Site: brandenburg
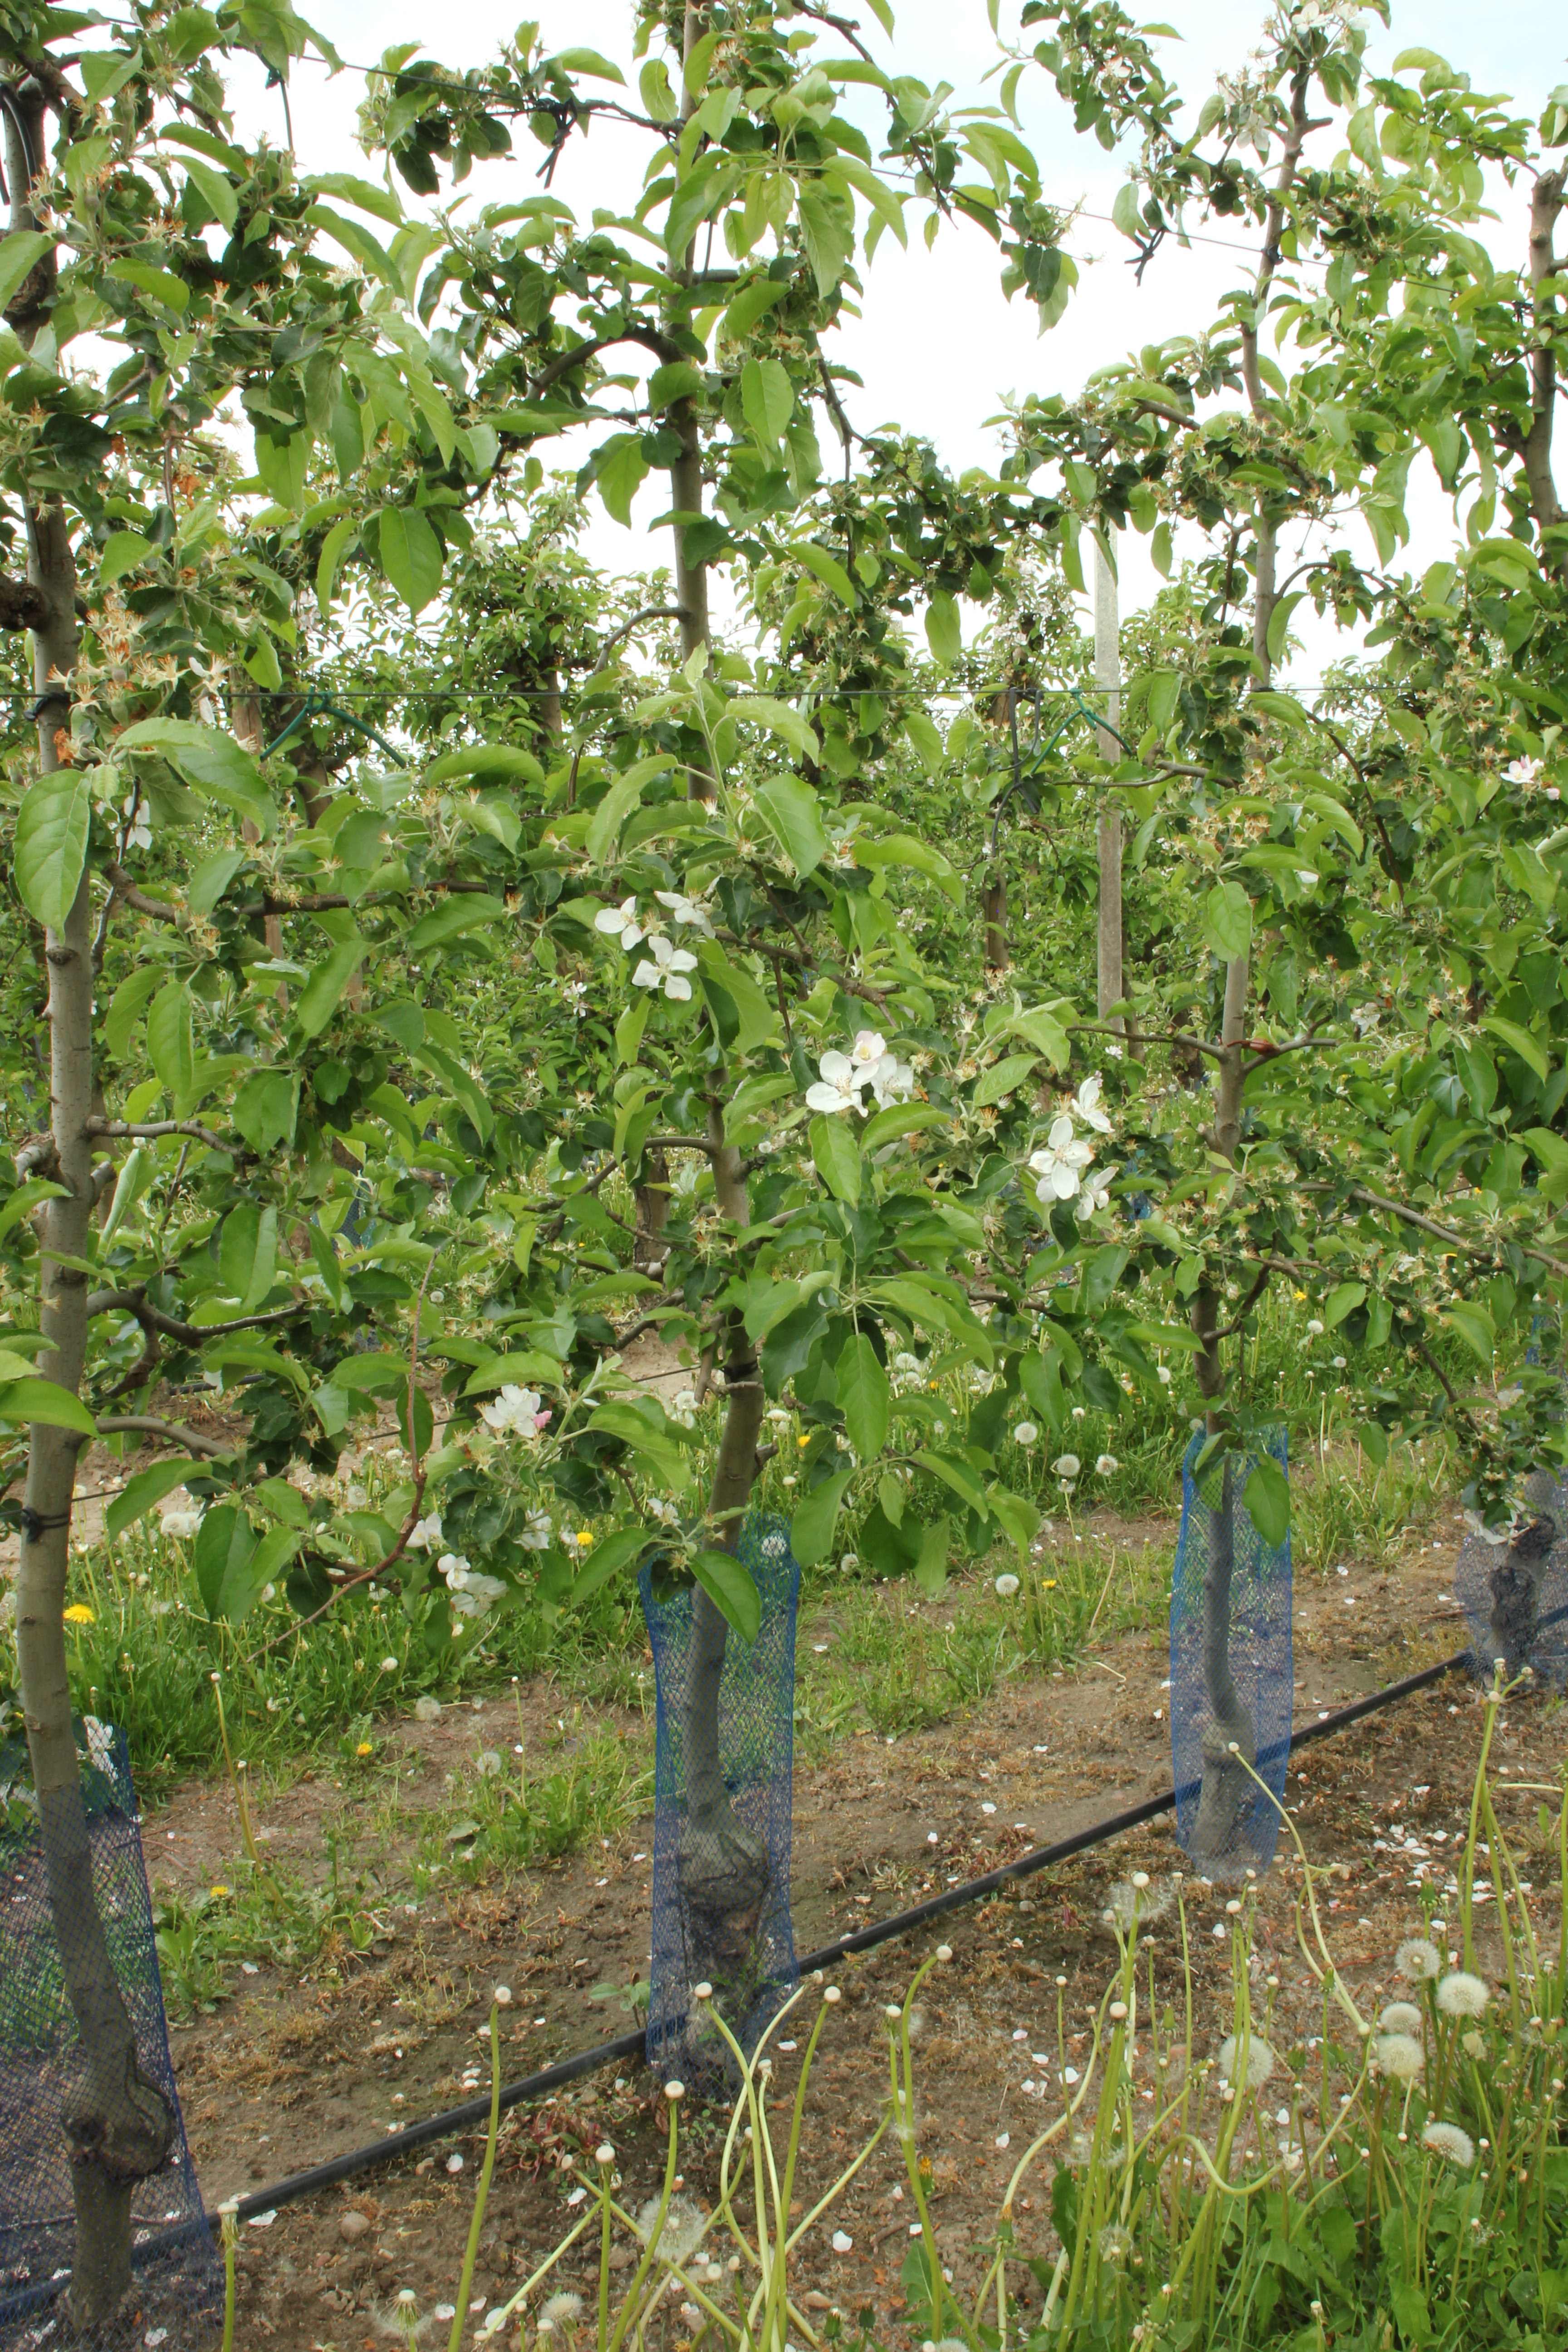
Growth stage (BBCH 67): Flowering